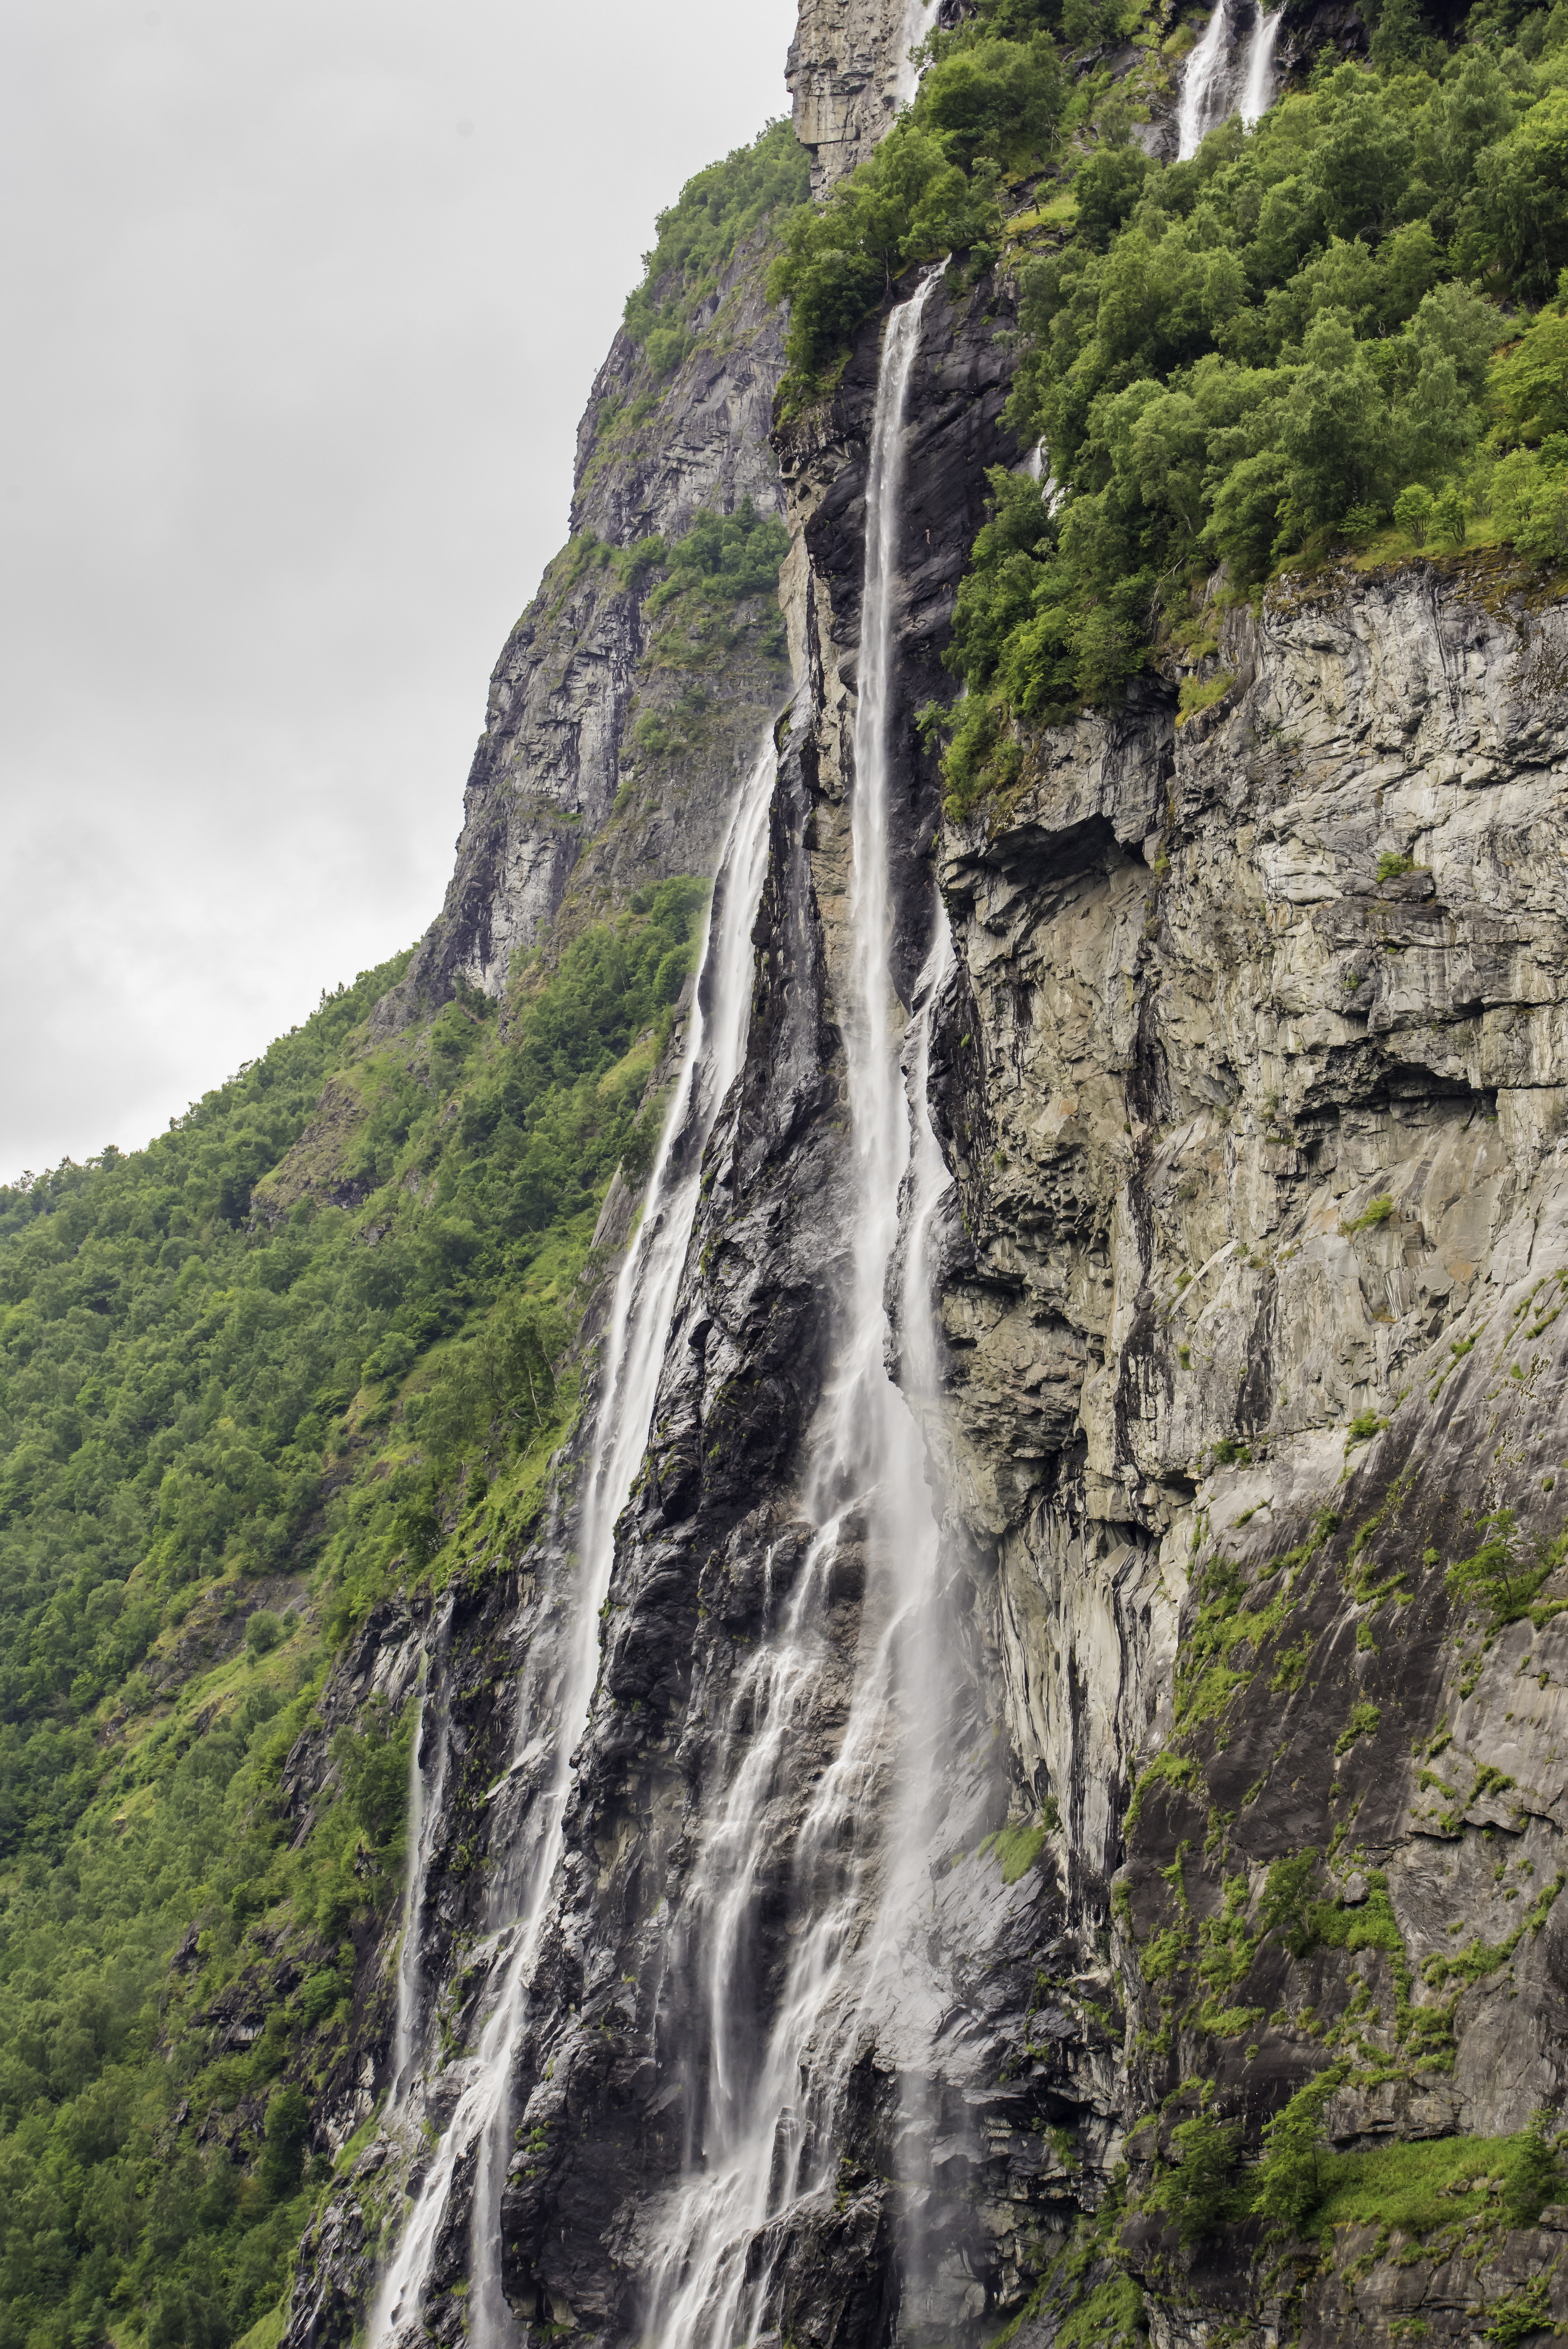
landscape, water, rock, waterfall, mountain, adventure, mountain range, travel, formation, cliff, tourism, terrain, majestic, body of water, ravine, wasserfall, water feature, geological phenomenon